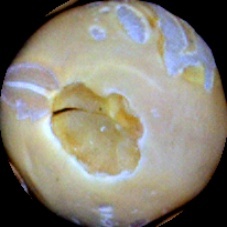
Label: Broken